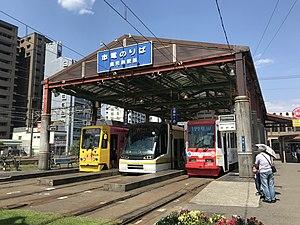
La gare de Kagoshima est une gare ferroviaire de la ville de Kagoshima, dans la préfecture éponyme au Japon. Elle est exploitée par la compagnie JR Kyushu.